Thierry Zaboitzeff

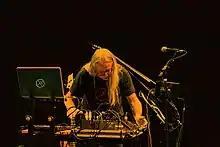
Thierry Zaboitzeff in 2019 at .

Thierry Zaboitzeff (b. 1953) is a French multi-instrumentalist and composer.